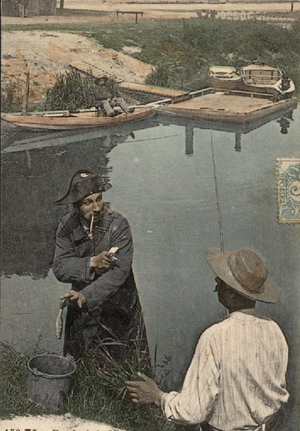
Le garde champêtre effectuant un contrôle de pêche en bordure de rivière avant verbalisation
En France, le garde champêtre est un fonctionnaire territorial communal ou intercommunal, ayant pour mission la protection du domaine rural. Il appartient à la filière sécurité et au cadre d'emplois dit de « police municipale » au sens des pouvoirs de police du maire. Au sein de la police française, il fait partie des forces de sécurité intérieure et il est spécialement affecté à la police rurale.